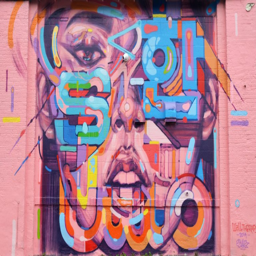
mural of a large pink and purple face with letters in different colours painted on top of parts of it .